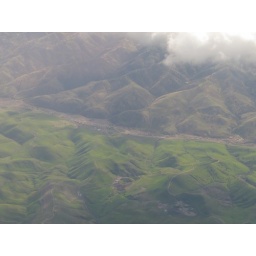
Travel to and from making a record for Crooked Still in a Redwood forest truck graveyard.